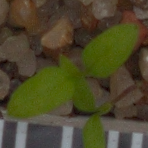
Label: common_chickweed